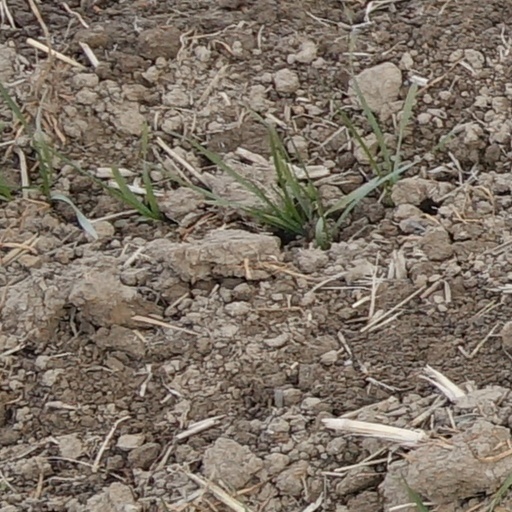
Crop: wheat